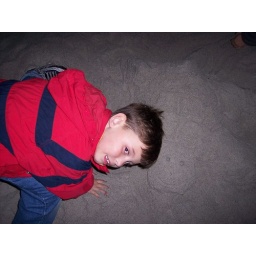
Caden by sand dog